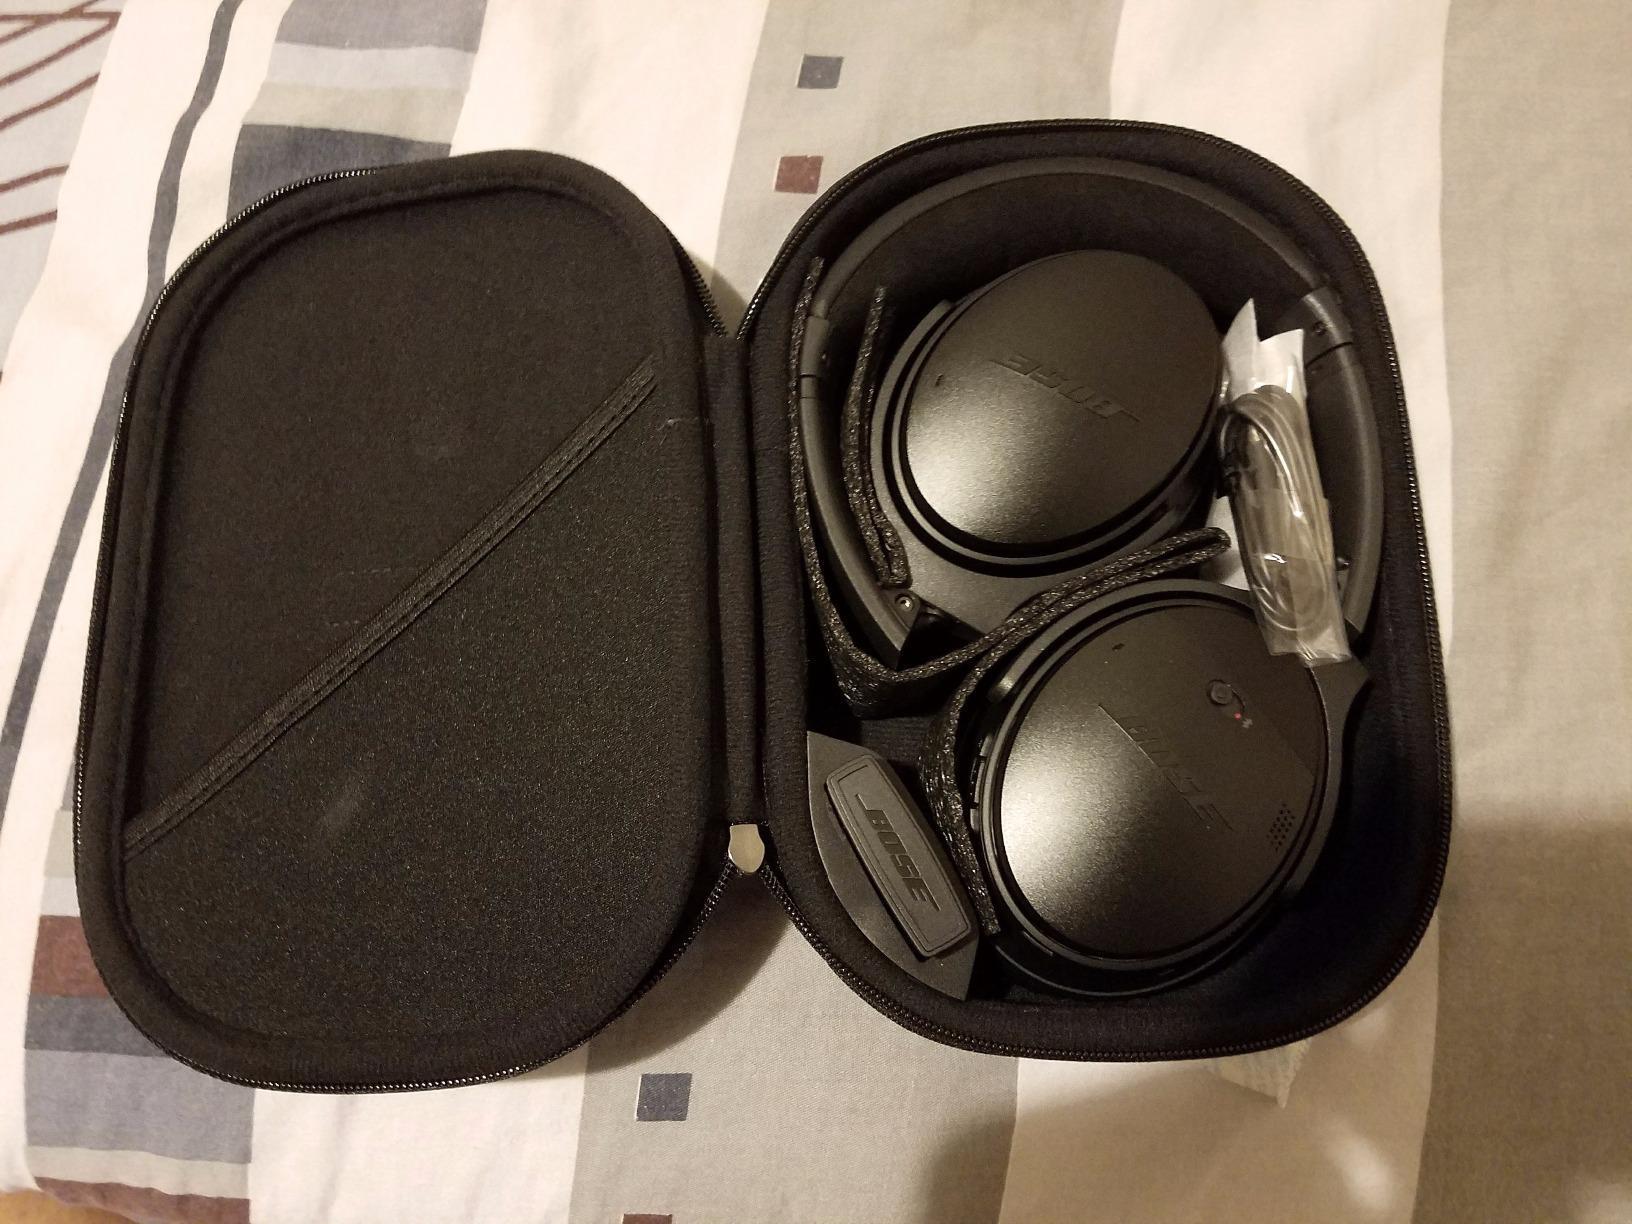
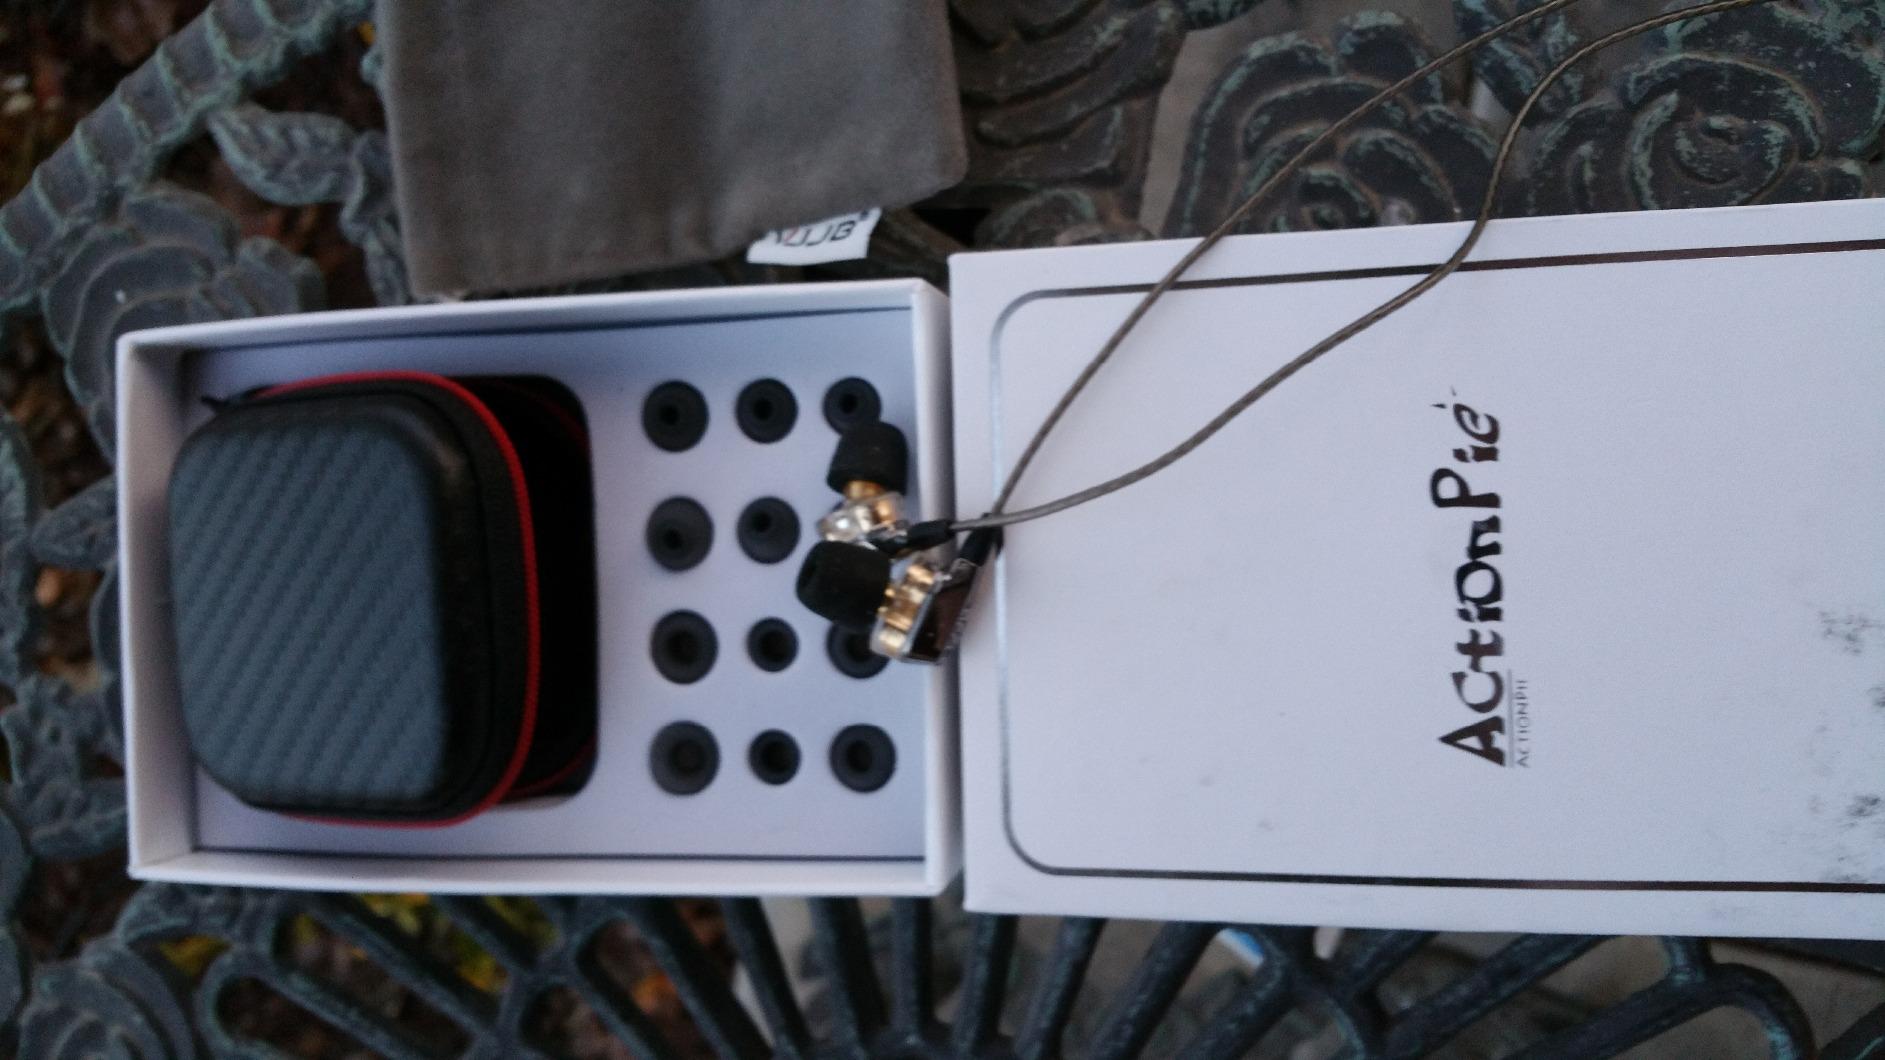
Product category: headphones
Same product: no